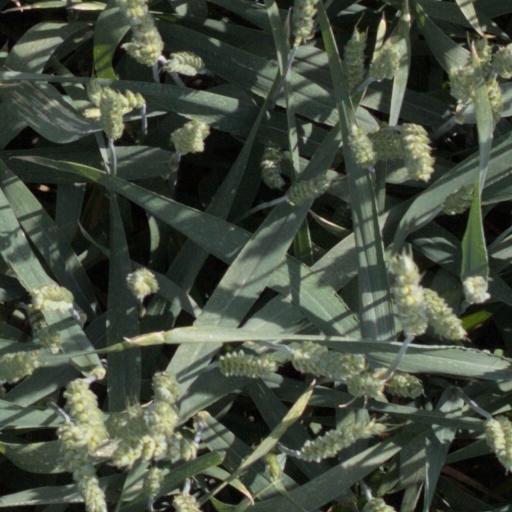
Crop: wheat